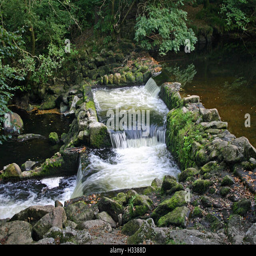
double weir on a river